Landing signal officer

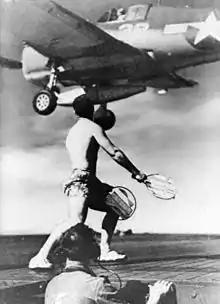
An LSO in casual clothing on USS "Yorktown" during World War II

LSOs have been rated carrier pilots since the end of World War II, but during the war the need was such that some non-aviators were trained. Because of the importance of LSOs, the duty offers great responsibility for junior officers, generally lieutenants (junior grade) to lieutenant commander. Prospective LSOs are selected among junior pilots from each fixed wing USN and USMC carrier aviation squadron. The first qualification they receive is a "field qualification", which allows them to wave aircraft at shore runways during Field Carrier Landing Practice (FCLPs) without supervision. The LSO next attends the LSO School at NAS Oceana, Virginia, for Initial Formal Ground Training. Additional qualifications include: